UMM Alter 4x4

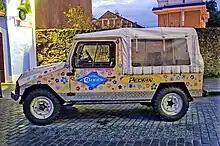
1992 UMM Alter

1985 saw the arrival of a new UMM car, the Alter 4x4, which featured a 2.5 litre diesel engine.